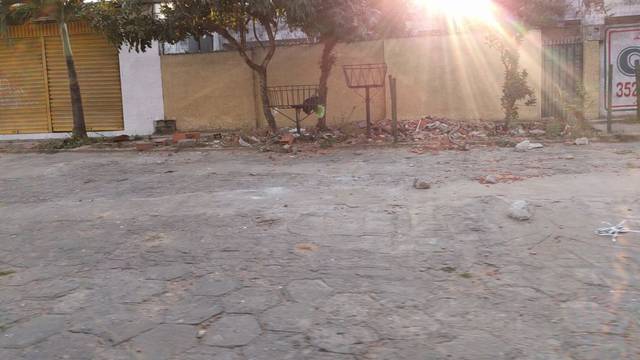
Region: Bolivia
Coordinates: -17.8, -63.202